Hyperplastic polyp

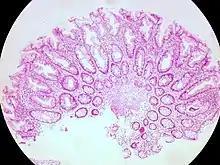
Micrograph of hyperplastic polyp

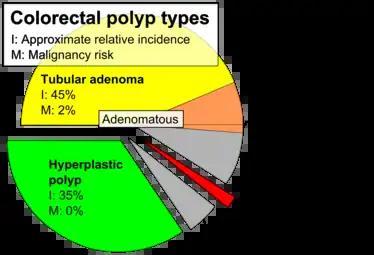
Incidences and malignancy risks of various types of colorectal polyps, with hyperplastic polyps at bottom left.

A hyperplastic polyp is a type of gastric polyp or colorectal polyp.